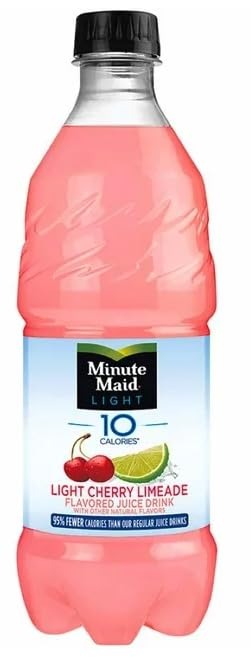
Item Name: Minute Maid Light Cherry Limeade, 20 Fl Oz (Pack of 24)
Bullet Point 1: Light Citrus Delight: Enjoy the refreshing and light taste of Minute Maid Light Cherry Limeade in every 20 fl oz bottle.
Bullet Point 2: Convenient 24-Pack: This pack contains 24 individual 20 fl oz bottles of Minute Maid Light Cherry Limeade, ensuring you have plenty of citrus refreshment.
Bullet Point 3: Light and Refreshing: Minute Maid Light Cherry Limeade is a light and calorie-friendly beverage for guilt-free enjoyment.
Bullet Point 4: Perfect for Any Occasion: Whether you're at a picnic or need a flavorful drink at work, Minute Maid Light Cherry Limeade is a versatile choice.
Bullet Point 5: Stay Refreshed: Minute Maid Light Cherry Limeade combines the flavors of cherries and limes for a delightful and guilt-free citrus experience.
Product Description: Cherry Limeade is one of Minute Maid's most popular flavors. It's a sweet and tart blend of cherry and limeade flavors, with just the right amount of each. Minute Maid Light Cherry Limeade is a delicious, low-calorie way to enjoy the classic flavor of cherry limeade. This refreshing beverage is made with real fruit juice and has no added sugar, making it a great choice for those looking to cut back on their sugar intake. Each 20 fl oz bottle of Minute Maid Light Cherry Limeade contains only 50 calories, so you can enjoy the taste of cherry limeade without worrying about overeating. This juice drink is also a good source of vitamin C, with one bottle providing 10% of the recommended daily value. Whether you're looking for a healthy snack or a refreshing drink after a workout, Minute Maid Light Cherry Limeade is a great choice.
Value: 20.0
Unit: Fl Oz

Price: 56